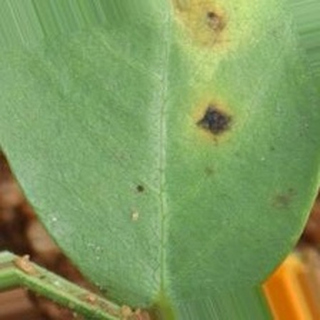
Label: groundnut_early_leaf_spot